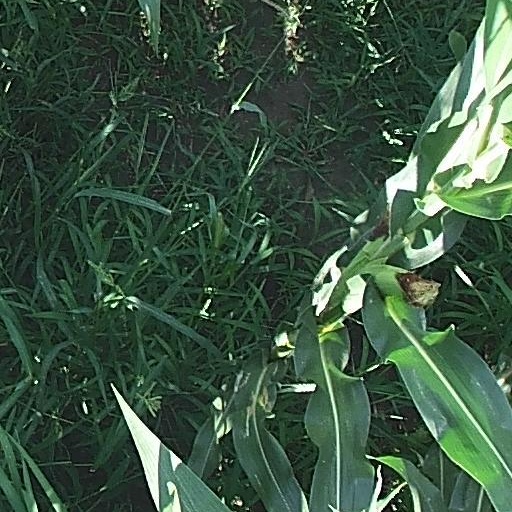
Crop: maize; corn